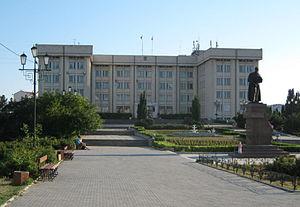
Le raïon de Gagarine est un district au sud de la ville de Sébastopol dans la Péninsule de Crimée.